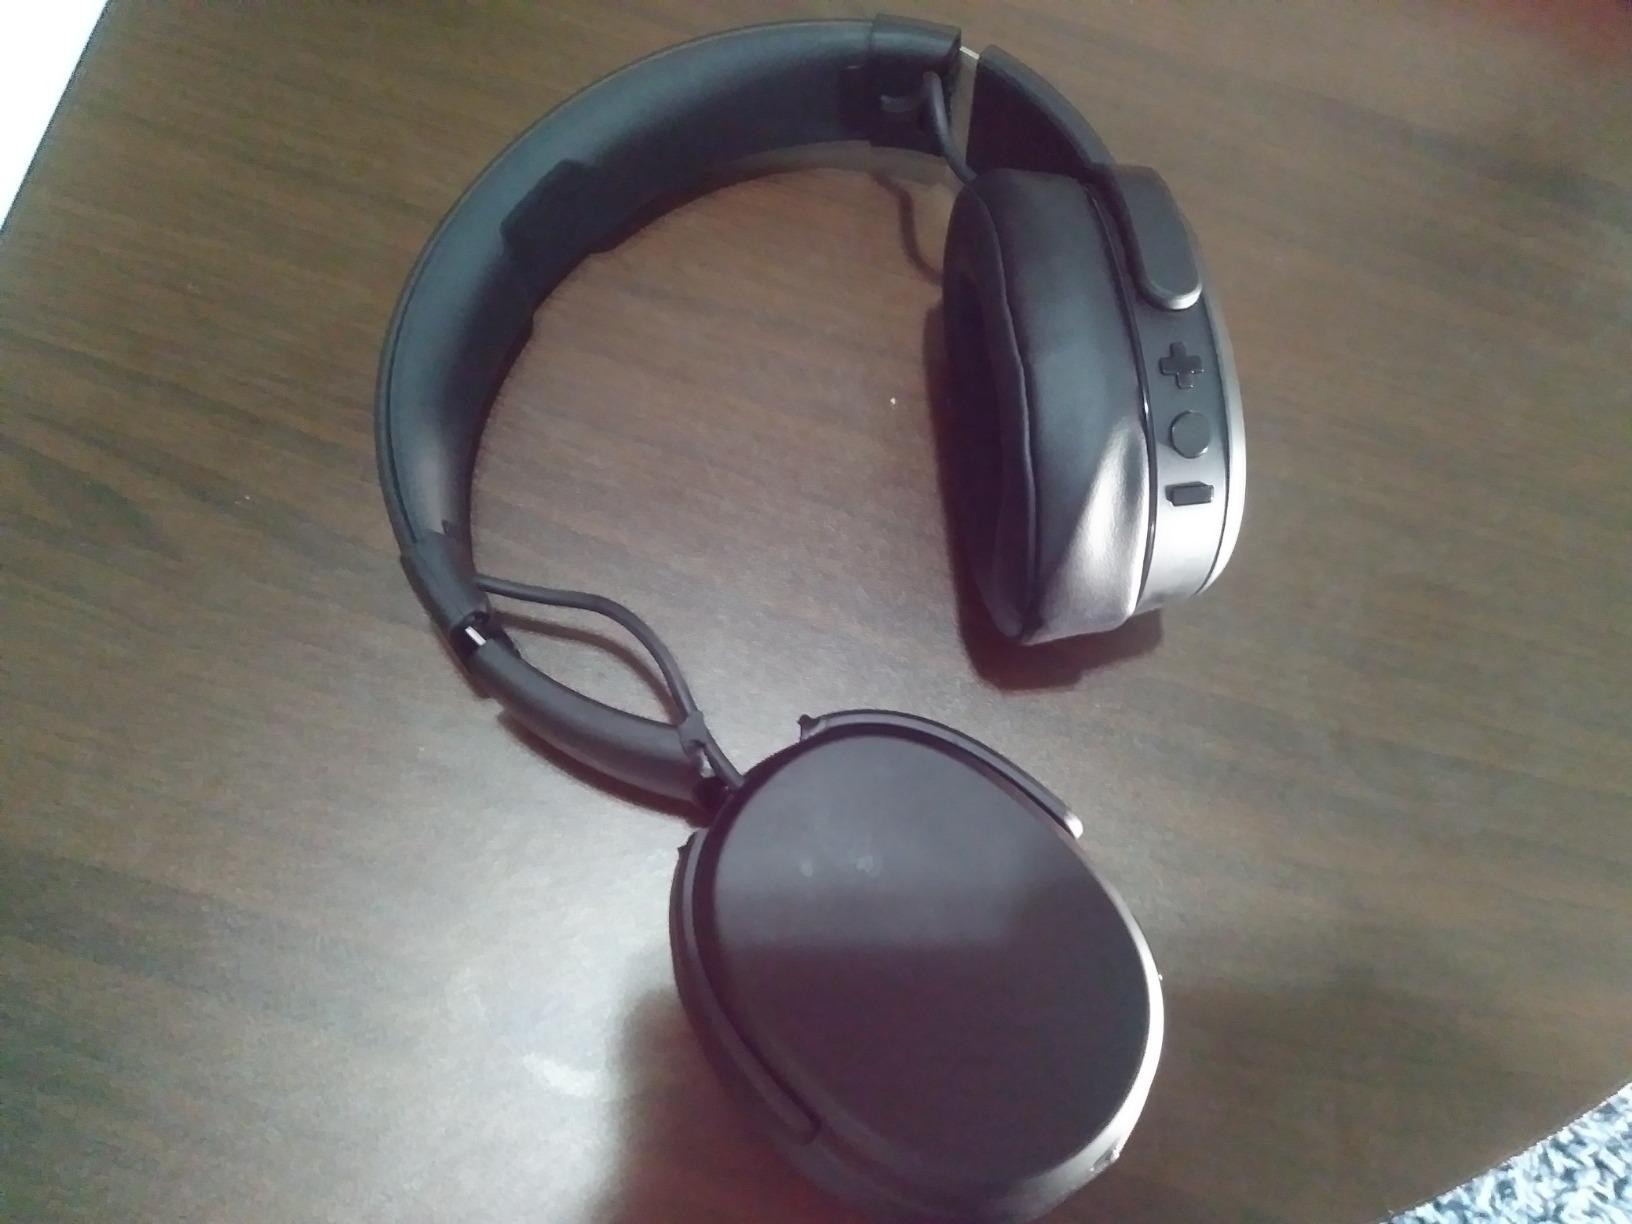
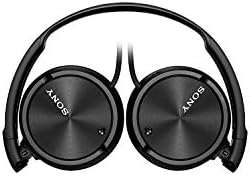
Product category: headphones
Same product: no